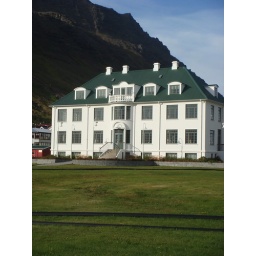
The white house in Isafjordur